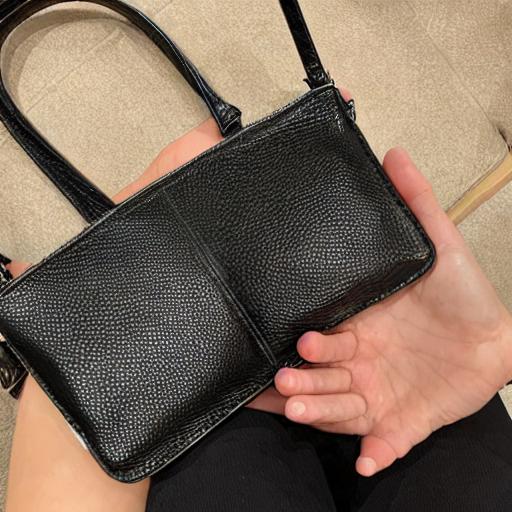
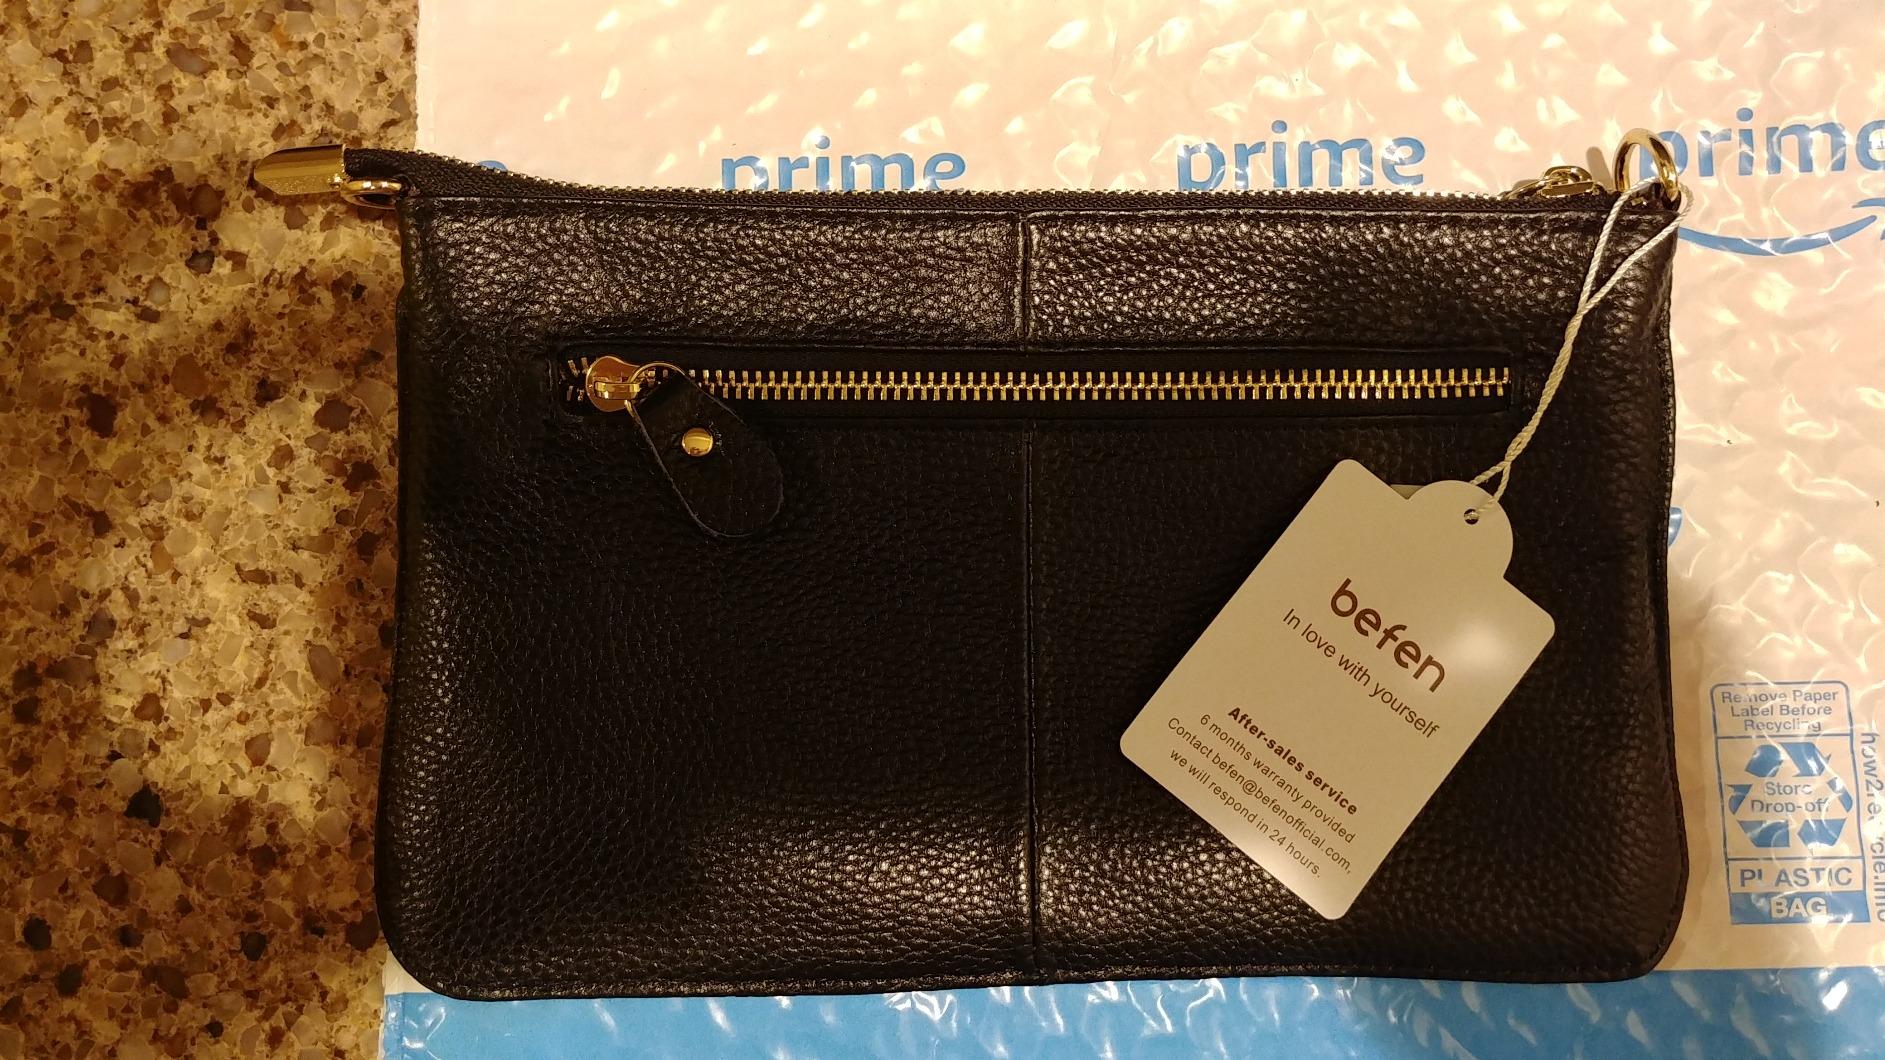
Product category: accessories_handbag
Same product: no